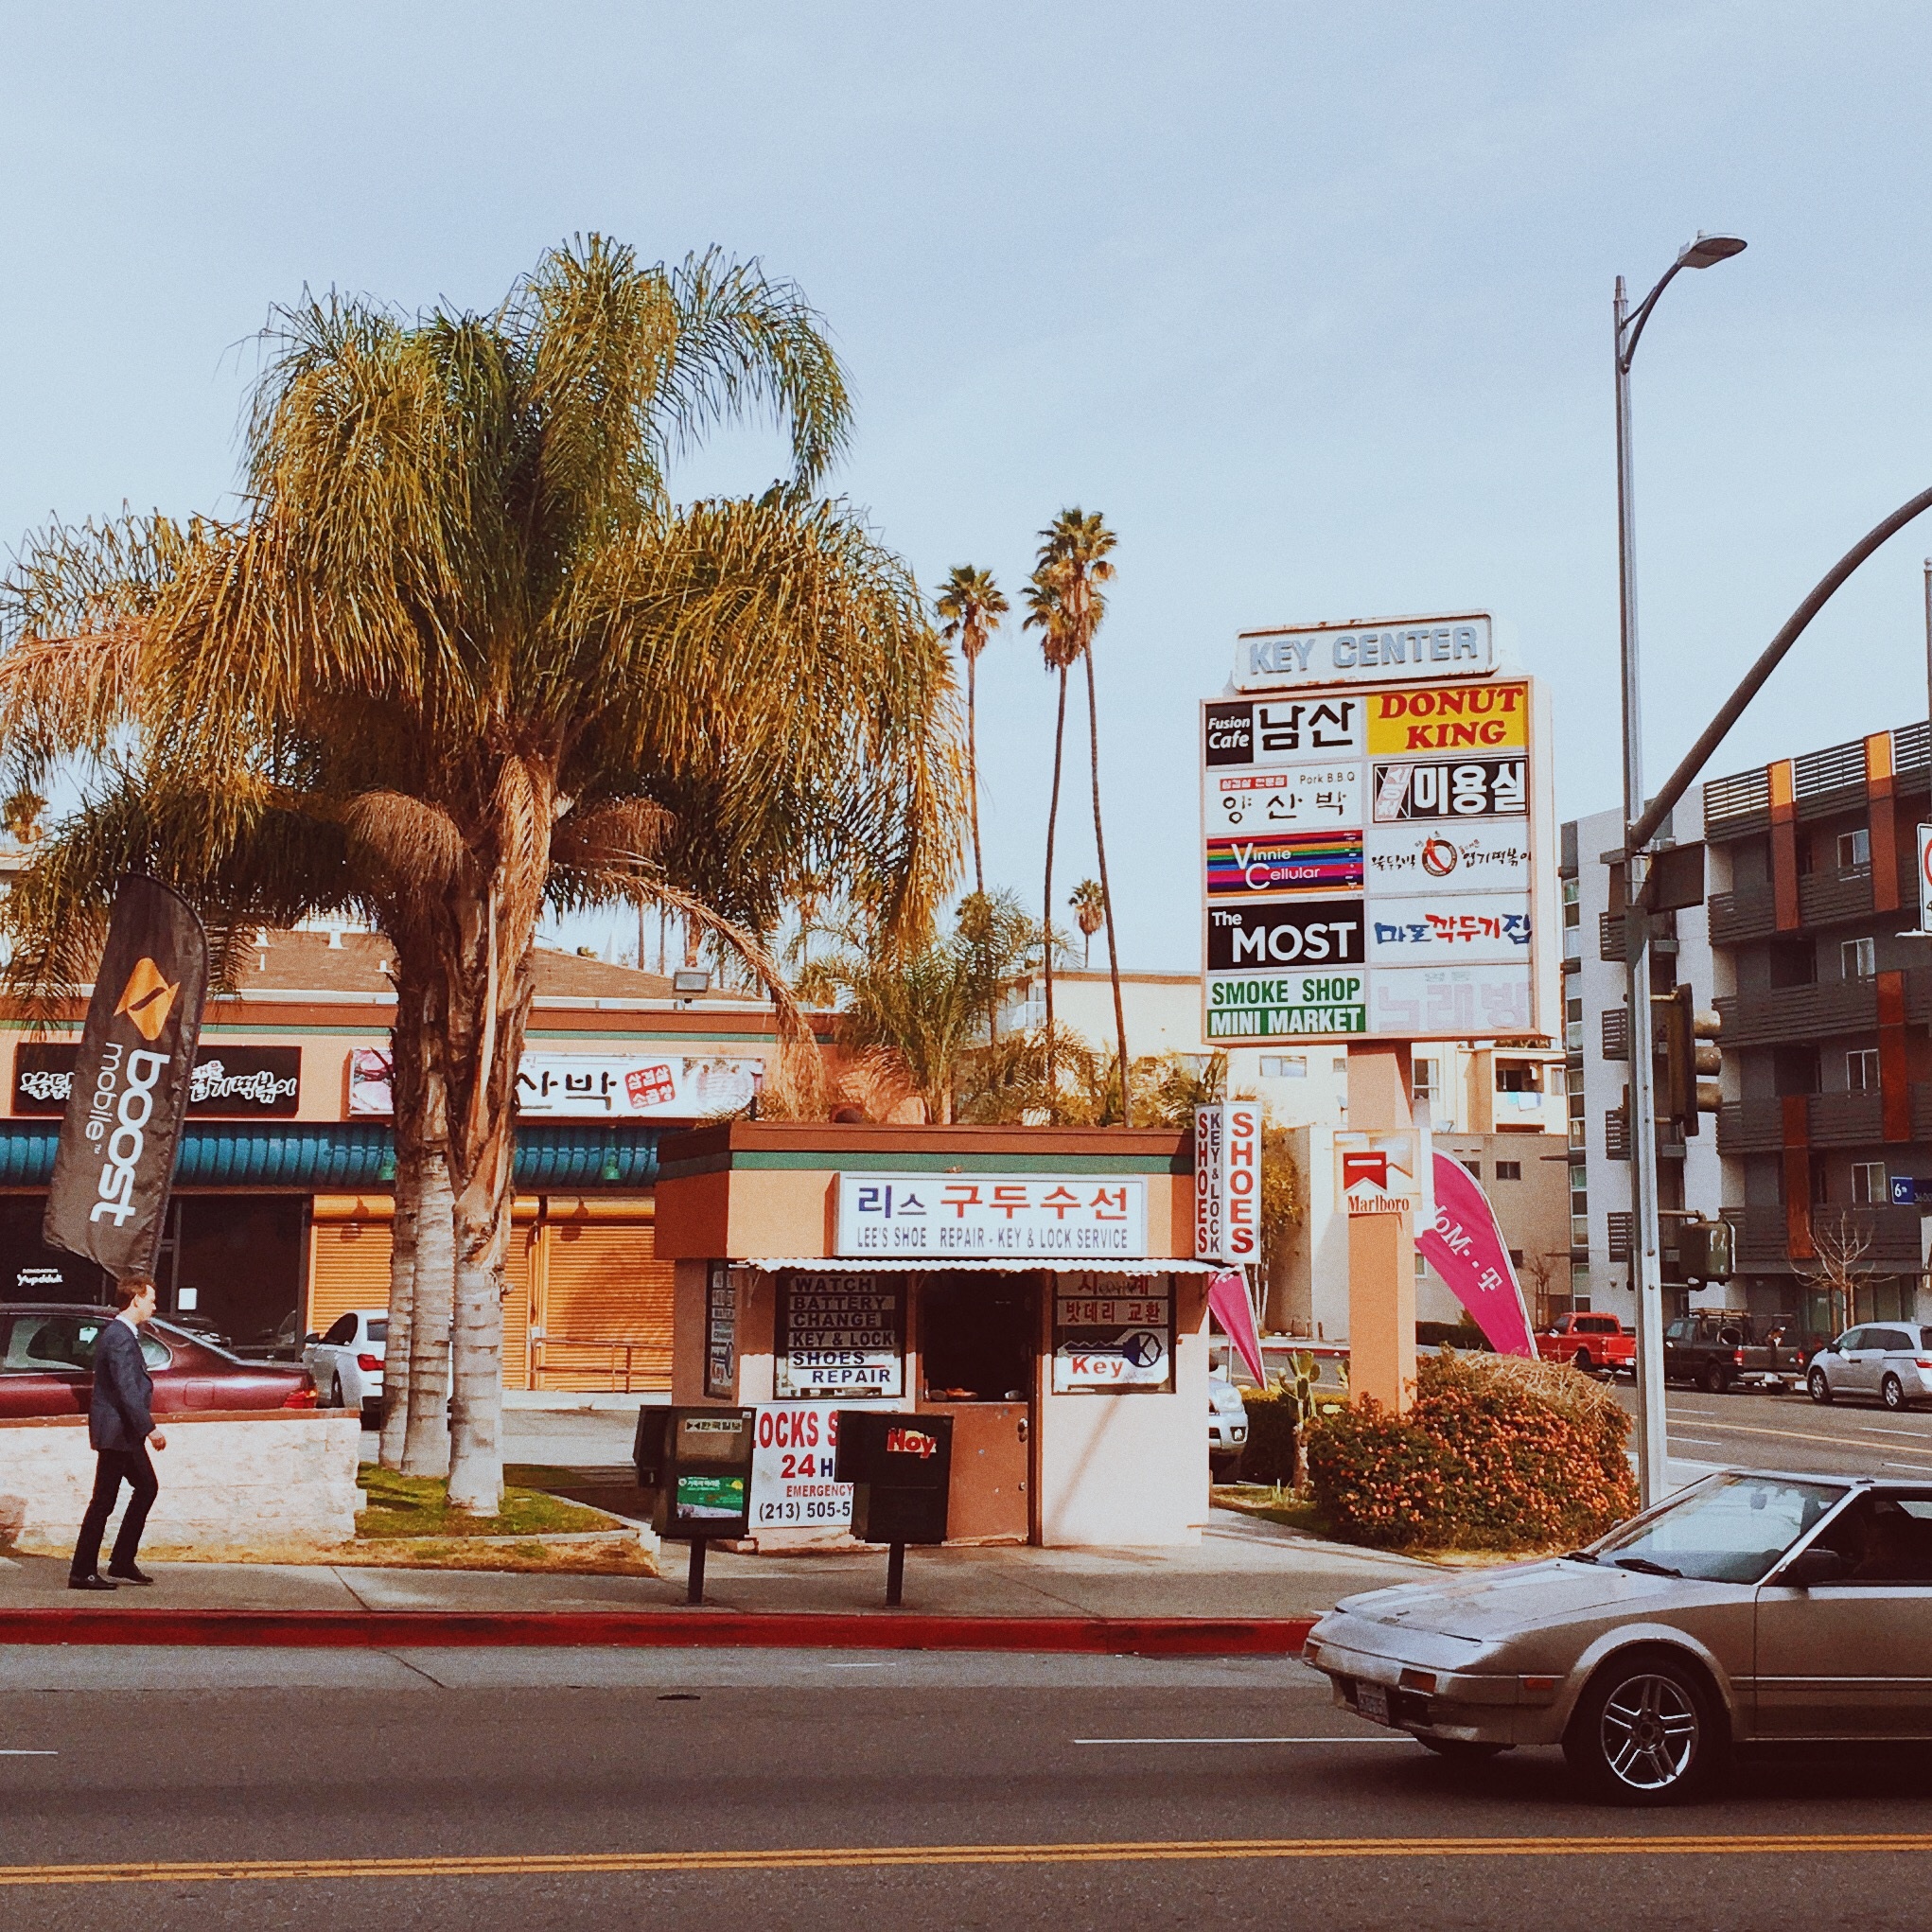
pedestrian, road, street, town, city, advertising, downtown, plaza, infrastructure, billboard, neighbourhood, urban area